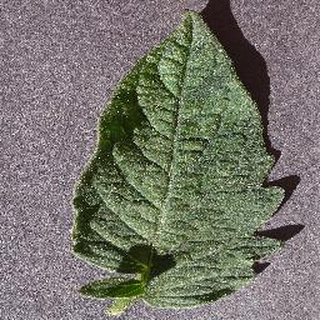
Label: healthy_tomato